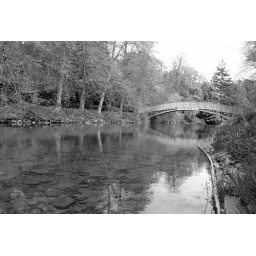
Foot bridge in the local public park over the river Teviot in Hawick.